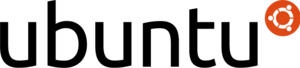
Logo officiel ALTERNATIF d'Ubuntu. Remplace File:Former Ubuntu logo.svg.
Ubuntu est un système d’exploitation GNU/Linux basé sur la distribution Linux Debian. Il est développé, commercialisé et maintenu pour les ordinateurs individuels, les serveurs et les objets connectés par la société Canonical.